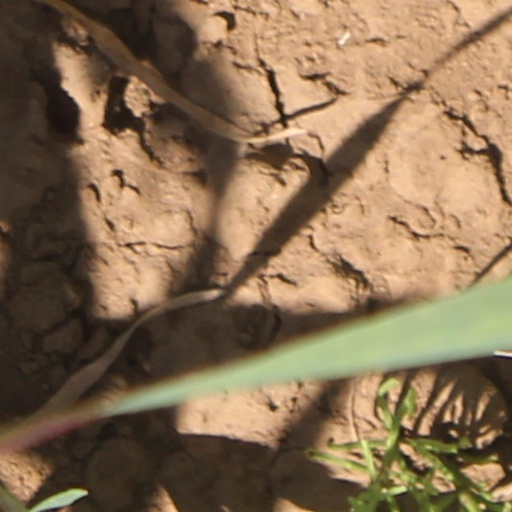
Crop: wheat